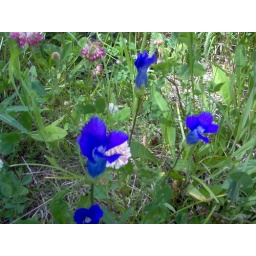
one of my favorite mountain flowers. they grow by the river behind my grandma's cabin